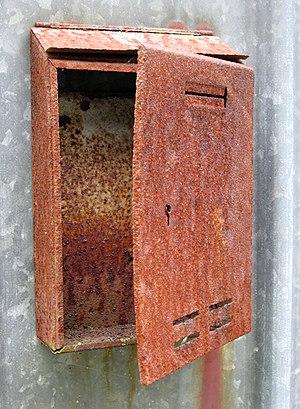
La galvanisation est l'action de recouvrir une pièce d'une couche de zinc dans le but de la protéger contre la corrosion. Le traitement est dit anticorrosif. Le mot vient du nom de l'inventeur Luigi Galvani, physicien et médecin italien ayant découvert le galvanisme le 6 novembre 1780.